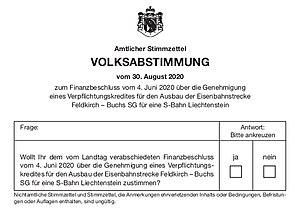
Bulletin de vote référendum Liechteinstein 2020 question 3
Un triple référendum a lieu le 30 août 2020 au Liechtenstein. Les électeurs sont amenés à se prononcer sur un amendement constitutionnel promouvant la parité des sexes dans les instances politiques, sur l'autorisation de la double nationalité chez les naturalisés, ainsi que sur le financement d'un projet de liaison ferroviaire avec l'Autriche.